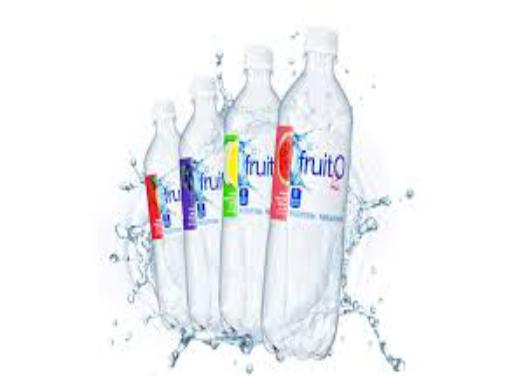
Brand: Fruit2O
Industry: Food